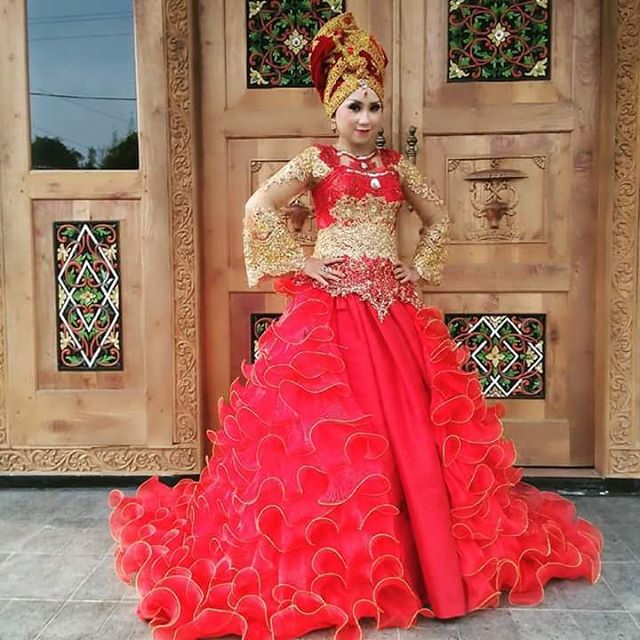
อูปียัก อีซิล

| name = อูปียัก อีซิล
| image =Upiak Isil.jpg
| image_size = 210px
| background = solo_singer
| native_name = Upiak Isil
| native_name_lang = id
| birth_place = บูกิตติงกี จังหวัดสุมาตราตะวันตก อินโดนีเซีย
| alias = ซิลฟียา นันดา
| genre = ป็อป
| occupation = นักร้อง
| instrument = เสียงร้อง
| years_active = พ.ศ. 2542–ปัจจุบัน
ซิลฟียา นันดา Upiak Isil alias Silvia Nanda () หรือชื่อในวงการคือ อูปียัก อีซิล (; 24 ธันวาคม พ.ศ. 2529 –) เป็นนักร้องและนักแสดงตลกหญิงชาวอินโดนีเซีย มีเพลงที่สร้างชื่อเสียงได้แก่ "ตักตุนตูวัง" () ซึ่งเผยแพร่เมื่อ พ.ศ. 2560 Lagu Minang Tak Tun Tuang . และได้รับความนิยมทั่วเอเชียตะวันออกเฉียงใต้ รวมถึงประเทศไทย เปิดโฉมหน้า? “อูเปีย” เจ้าของเพลงฮิต “ตะ ตุง ตวง” มาเยือนไทยตัวจริงเสียงจริง!!! (ชมภาพ)และประเทศมาเลเซีย
เธอเกิดเมื่อวันที่ 24 ธันวาคม พ.ศ 2529 ที่บูกิตติงกี จังหวัดสุมาตราตะวันตก ในครอบครัวชาวมีนังกาเบา ก่อนที่จะไปเติบโตอยู่ที่ปารียามัน เธอเริ่มต้นชีวิตในวงการบันเทิงตั้งแต่อายุ 13 ปี และมีชื่อเสียงในภูมิลำเนาของเธอก่อนที่จะมีชื่อเสียงระดับประเทศในภายหลังในฐานะนักร้องเพลงป็อปซึ่งใช้ภาษามีนังกาเบาอันเป็นภาษาถิ่นเกิดของเธอเอง Upiak Isil Tak Tun Tuang dari Minang Go Internasional .
ใน พ.ศ. 2560 เธอมีชื่อเสียงจากเพลง "ตักตุนตูวัง" "อูเปีย อีซิล" ปลื้มคนชอบ "ต๊ะตุงตวง" เผยความหมายเพลงสุดฮา (คลิป) อูปียัก เจ้าของเพลง ตะ ตุง ตวง มาเยือนไทย ซึ่งมีเนื้อหาเชิงขำขันอันเกี่ยวเกี่ยวกับชีวิตของเธอที่มีทัศนคติว่าถึงเธอไม่อาบน้ำก็ไม่เป็นอะไร ใครจะคิดอย่างไรก็ช่าง แต่ตัวเธอนั้นมีความสุข เผยโฉมต้นฉบับ ต๊ะ ตุน ตวง มาจากอินโดฯ เคยฟังกันหรือยัง!! ซึ่ง เพลงดังกล่าวโด่งดังอย่างมากทั่วเอเชียตะวันออกเฉียงใต้ โดยเฉพาะอย่างยิ่งในประเทศไทยและประเทศมาเลเซีย และยังมีศิลปินหลายคนนำไปร้องใหม่ "อูปียัก อีซิล" ปลื้มคนชอบ "ต๊ะตุงตวง" เผยความหมายเพลงสุดฮา (คลิป)
== ผลงานเพลง ==
=== สตูดิโออัลบั้ม ===
* มาลัซเดอเดิกมะฮ์
* ฮารกโจปาดีซาลีบู
* อัลบุมลาวักบาซีเลอมัก 3 ดีวา
* เออมังอูดาซียา
* อัมริซ อารีฟิน & อีซิล - บาฮากียาบูกันฮาราโต
* ปูดูร์กันซาจา
* อูปียัก อีซิล - กูตังบาเรินโด
=== ซิงเกิล ===
* 2560 - ตักตุนตูวัง
* 2560 - กาเมราปาลูซู
== ผลงานการแสดง ==
=== ภาพยนตร์ ===
== อ้างอิง ==
หมวดหมู่:บุคคลที่เกิดในปี พ.ศ. 2529
หมวดหมู่:บุคคลที่ยังมีชีวิตอยู่
หมวดหมู่:ชาวมีนังกาเบา
หมวดหมู่:มุสลิมชาวอินโดนีเซีย
หมวดหมู่:นักร้องชาวอินโดนีเซีย
หมวดหมู่:นักแสดงตลกอินโดนีเซีย
หมวดหมู่:บุคคลจากจังหวัดสุมาตราตะวันตก